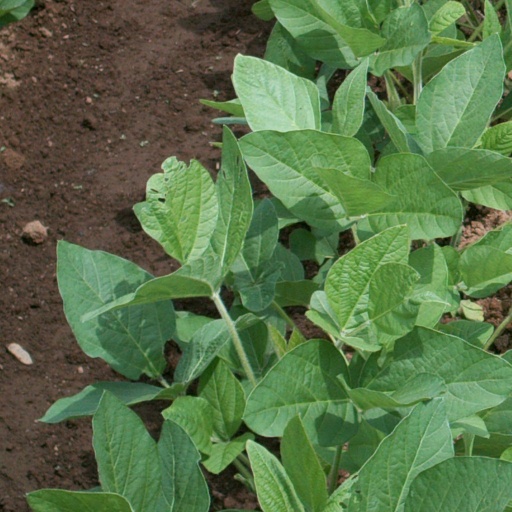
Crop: soybean